West Brompton

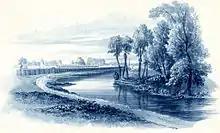
The Kensington Canal by William Cowen c. 1845

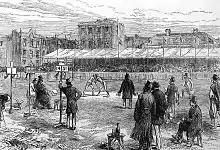
Lillie Bridge Sports Grounds with the former "Lillie Arms" pub prominent against the skyline

The land to the west of Counter's Creek lies in the medieval parish of Fulham which evolved out of the extensive Fulham Manor, the residence of the Bishop of London for 1,300 years, known today as Fulham Palace. To the east is the parish of St Mary Abbots which traces its foundation to the 12th-century as the Manor of Kensington. Until modern times, both sides of the creek were in the county of Middlesex.